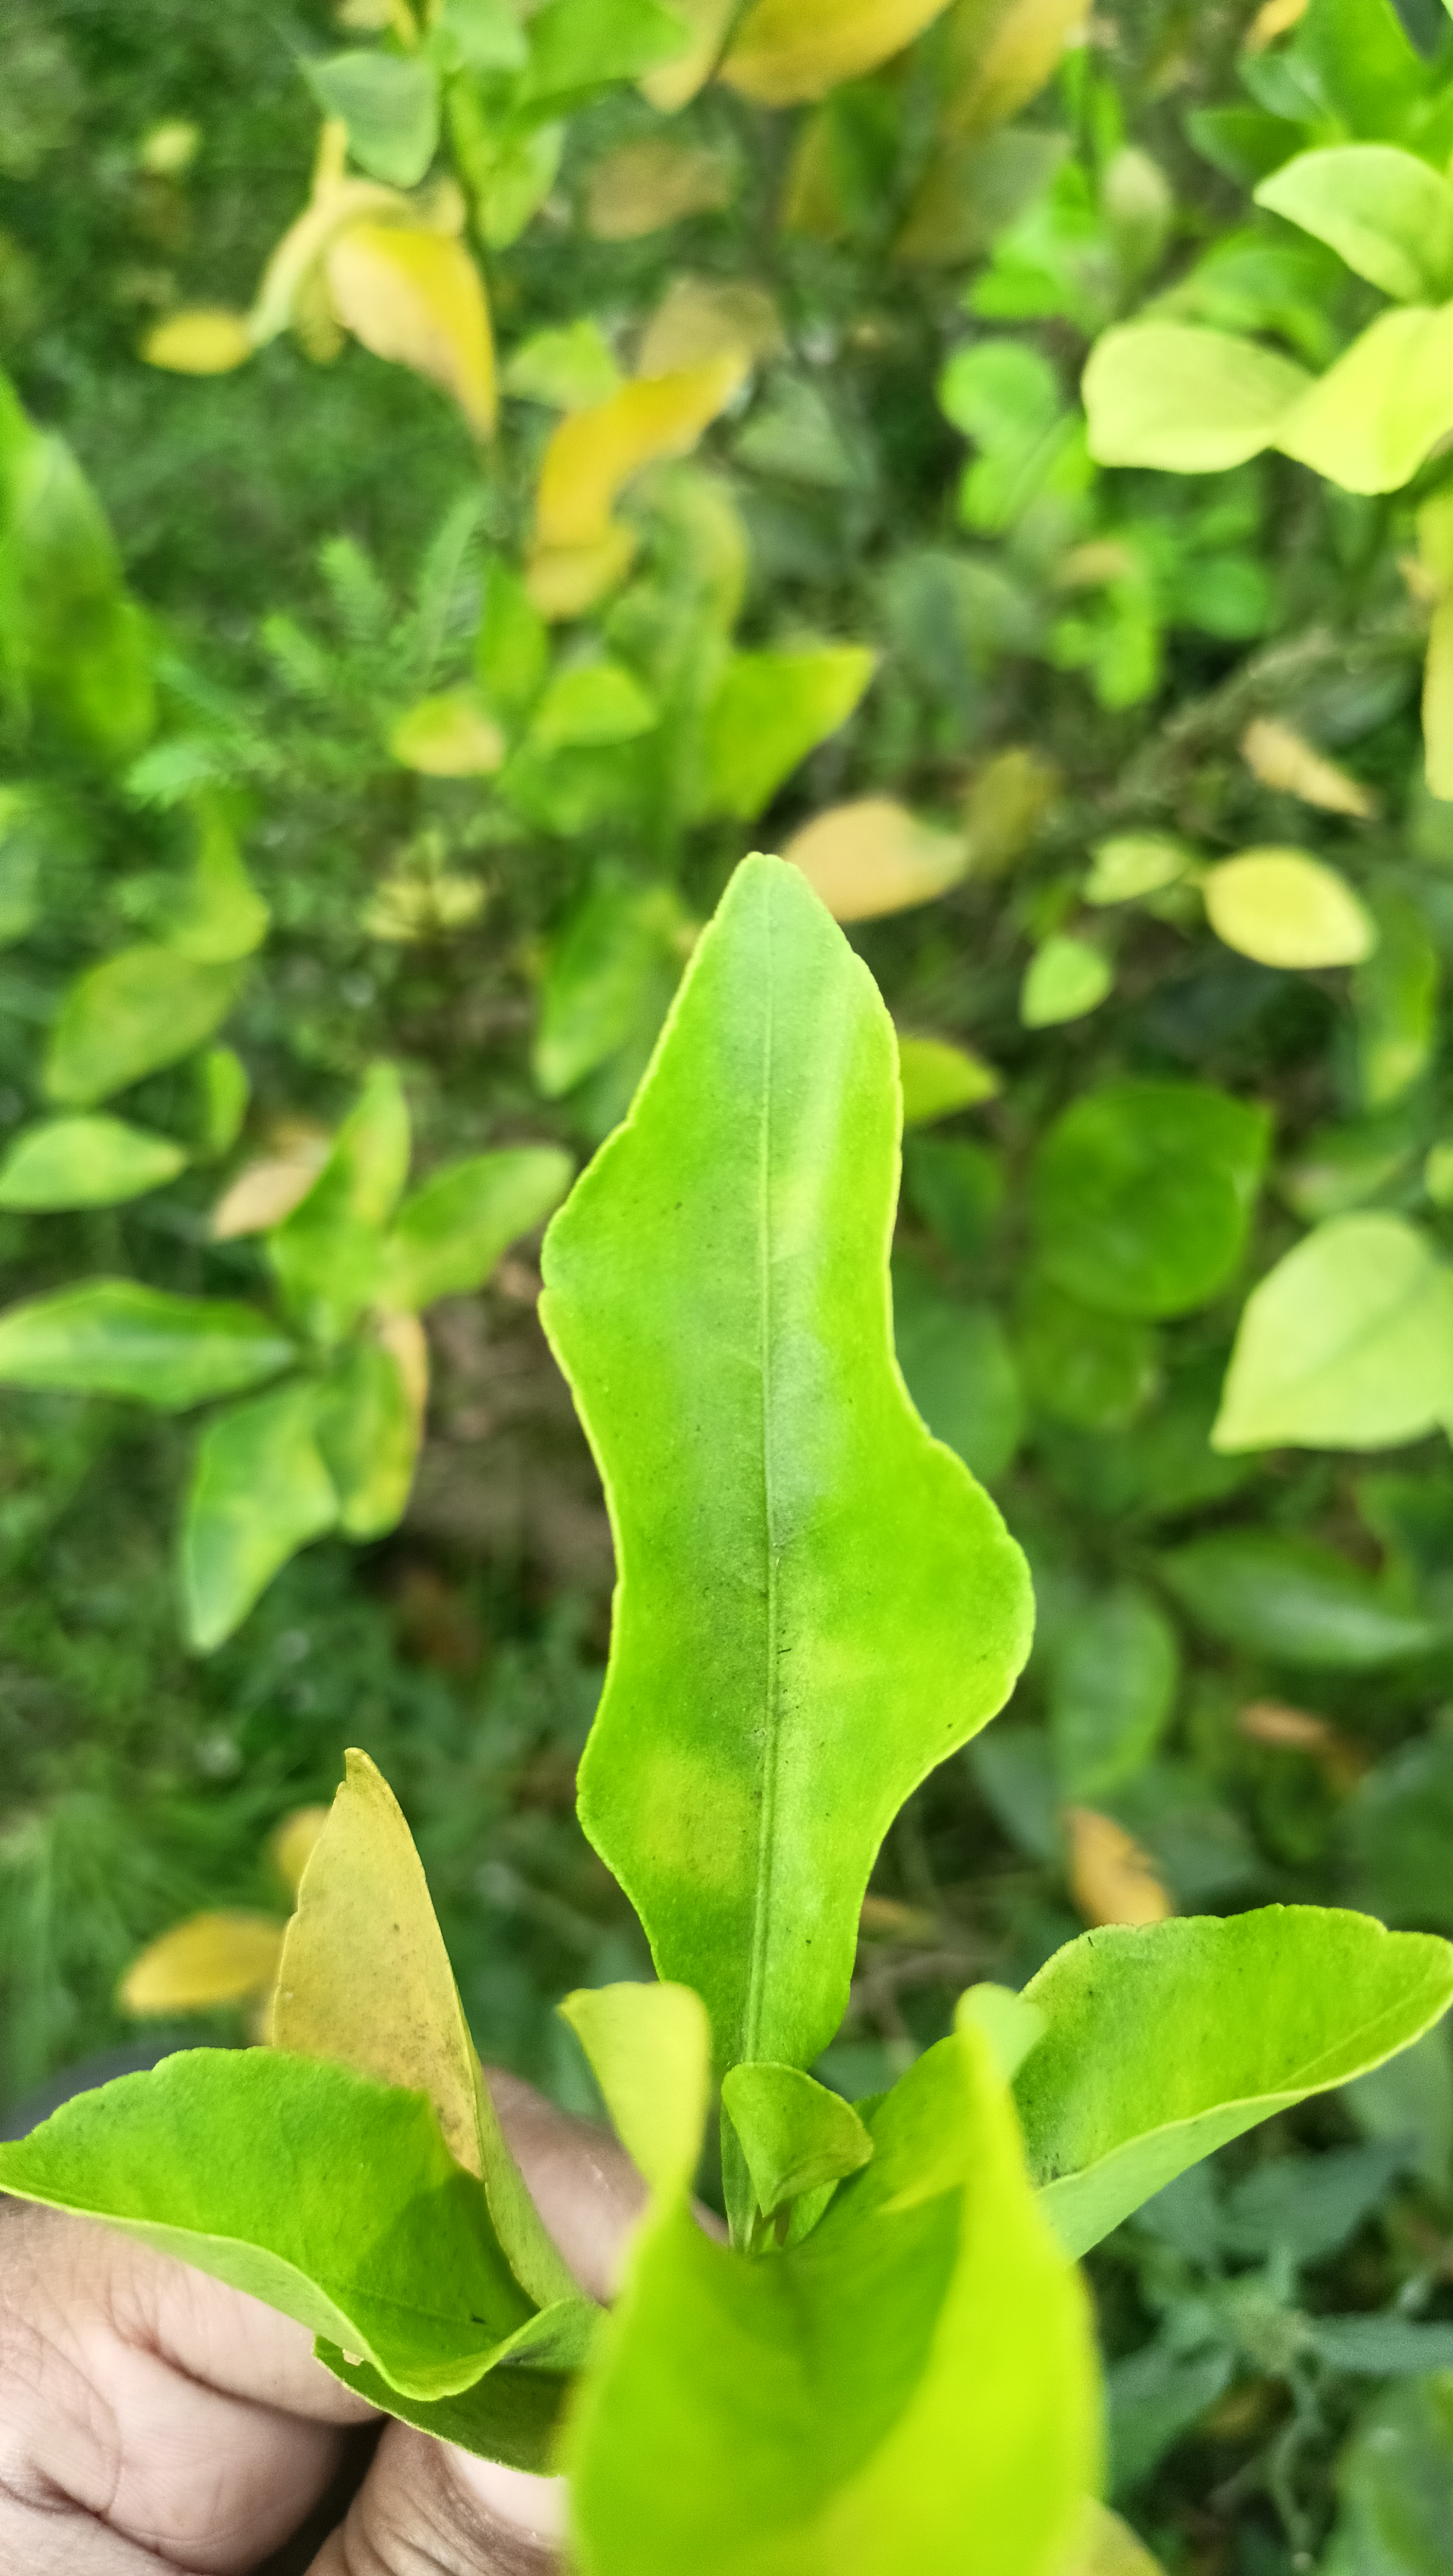
Mandarin leaf variety: Darjeling